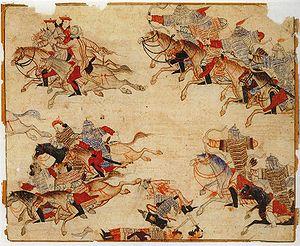
Le cheval au Moyen Âge est largement utilisé par l'être humain pour la guerre, le transport, et dans une moindre mesure l'agriculture. Ces animaux diffèrent par leur conformation et leur élevage du cheval moderne, étant en général de plus petite taille. Des types spécifiques d'animaux sont développés, dont beaucoup ont disparu. Le destrier, le plus connu de ces chevaux médiévaux, appelle l'image d'un énorme animal bardé de fer, associé à son chevalier en armure complète ; cette représentation stéréotypée ne reflète pourtant que peu la réalité historique.